Twinless

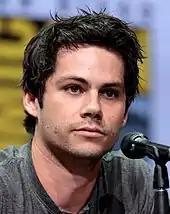
The film stars Dylan O'Brien in a dual role.

In February 2024, it was announced Dylan O'Brien had joined the cast of the film, with James Sweeney set to direct and co-star from a screenplay he wrote, David Permut set to produce and Republic Pictures set to distribute. In May 2024, Aisling Franciosi and Lauren Graham joined the cast of the film. In August 2024, Tasha Smith, Chris Perfetti, François Arnaud, Susan Park and Cree Cicchino joined the cast of the film.